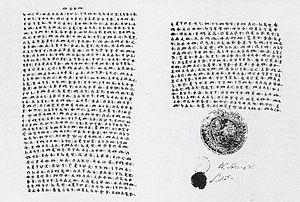
Yohannes IV est un militaire et un homme d'État éthiopien, Negusse Negest de 1872 à 1889. Né Kassa Mercha, il est également connu sous son nom de cavalier Abba Bezbez.